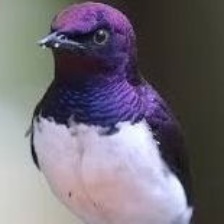
Species: VIOLET BACKED STARLING
Scientific name: CINNYRICINCLUS LEUCOGASTER